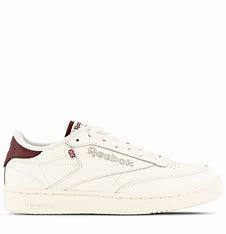
Brand: Reebok
Model: Club C 85